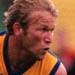
Age: 30